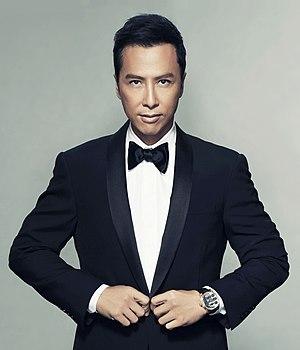
Donnie Yen, né le 27 juillet 1963 à Canton en Chine, est un acteur et chorégraphe d'action Hongkongais.